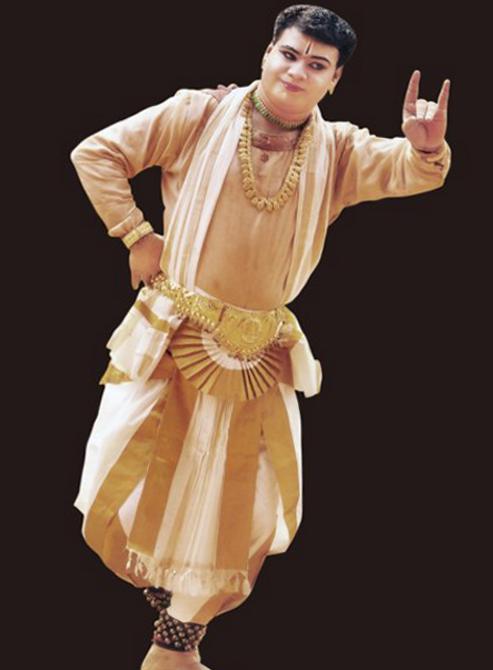
Dance form: mohiniyattam